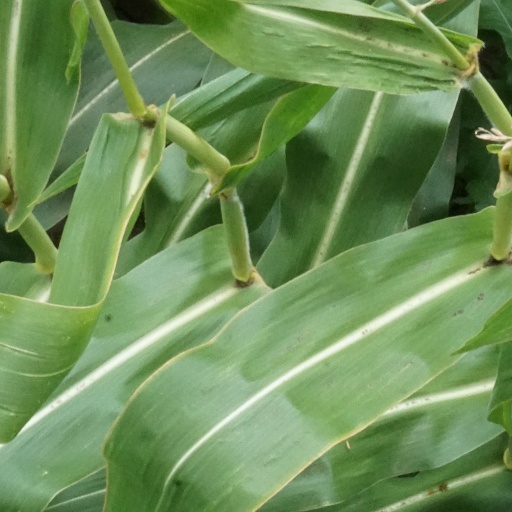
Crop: maize; corn